Hermetism and other religions

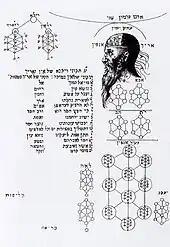
A complex array of Qaballah Sephiroth by Christian Knorr von Rosenroth, 1684

This identification paved the way for the exchange and melding of ideas between Judaism and Hermetism during the Middle Ages. The most prominent interrelation between the two systems is in the development of Kabbalah, which developed into three separate brands: a Jewish stream, a Christian stream ("Cabala" in Christianity), and a Hermetic stream ("Qabalah" in Hermeticism). Medieval Hermetism, aside from alchemy, is often seen as analogous to (and was heavily influenced by) these Kabbalistic ideas.